James D. Corrothers

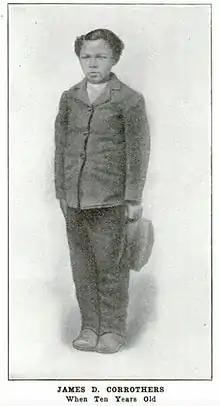

Corrothers was born in Cass County, Michigan, and grew up in a small town of anti-slavery activists who settled before the war. He attended Northwestern University in Chicago and Bennett College in Greensboro, North Carolina, but left to work as a newspaper reporter. He met Frederick Douglass at the 1893 World Columbian Exposition.